St. John's School for the Deaf

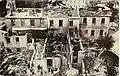
Fire damage of the main building in 1907.

On 31 July 1907, the original St. John's Institute building was partially destroyed by a fire that broke out in the roof of the building. The fire was caused by a gas chandelier in the chapel. Luckily, only two Sisters and ten female students were in the building at the time, and were able to easily exit the building before the flames reached the lower floors. By the time the Milwaukee Fire Department put out the fire, the entire south wing of the building was destroyed, and the west wing was damaged, causing $35,000 in damage. As recorded in a "Racine Daily Journal" article from a day after the fire, Steven Klopper, the assistant director, commented on the lack of casualties of the fire:"We were lucky in having the fire occur as it did. Usually there are about seventy-five children in the institute. During the summer, most of them are away on vacations, and there are only about twenty boys and ten girls here now. The younger children had been dismissed for the day. Only a few of the larger girls were in the building when the fire started. Had it originated during school hours or at night, when the dormitories are filled, there might have been a serious loss of life."The insurance covered all but $10,000 of the damage, and donations from charities and members of the public covered the rest of the loss, allowing St. John's to speedily erect a replacement school building.